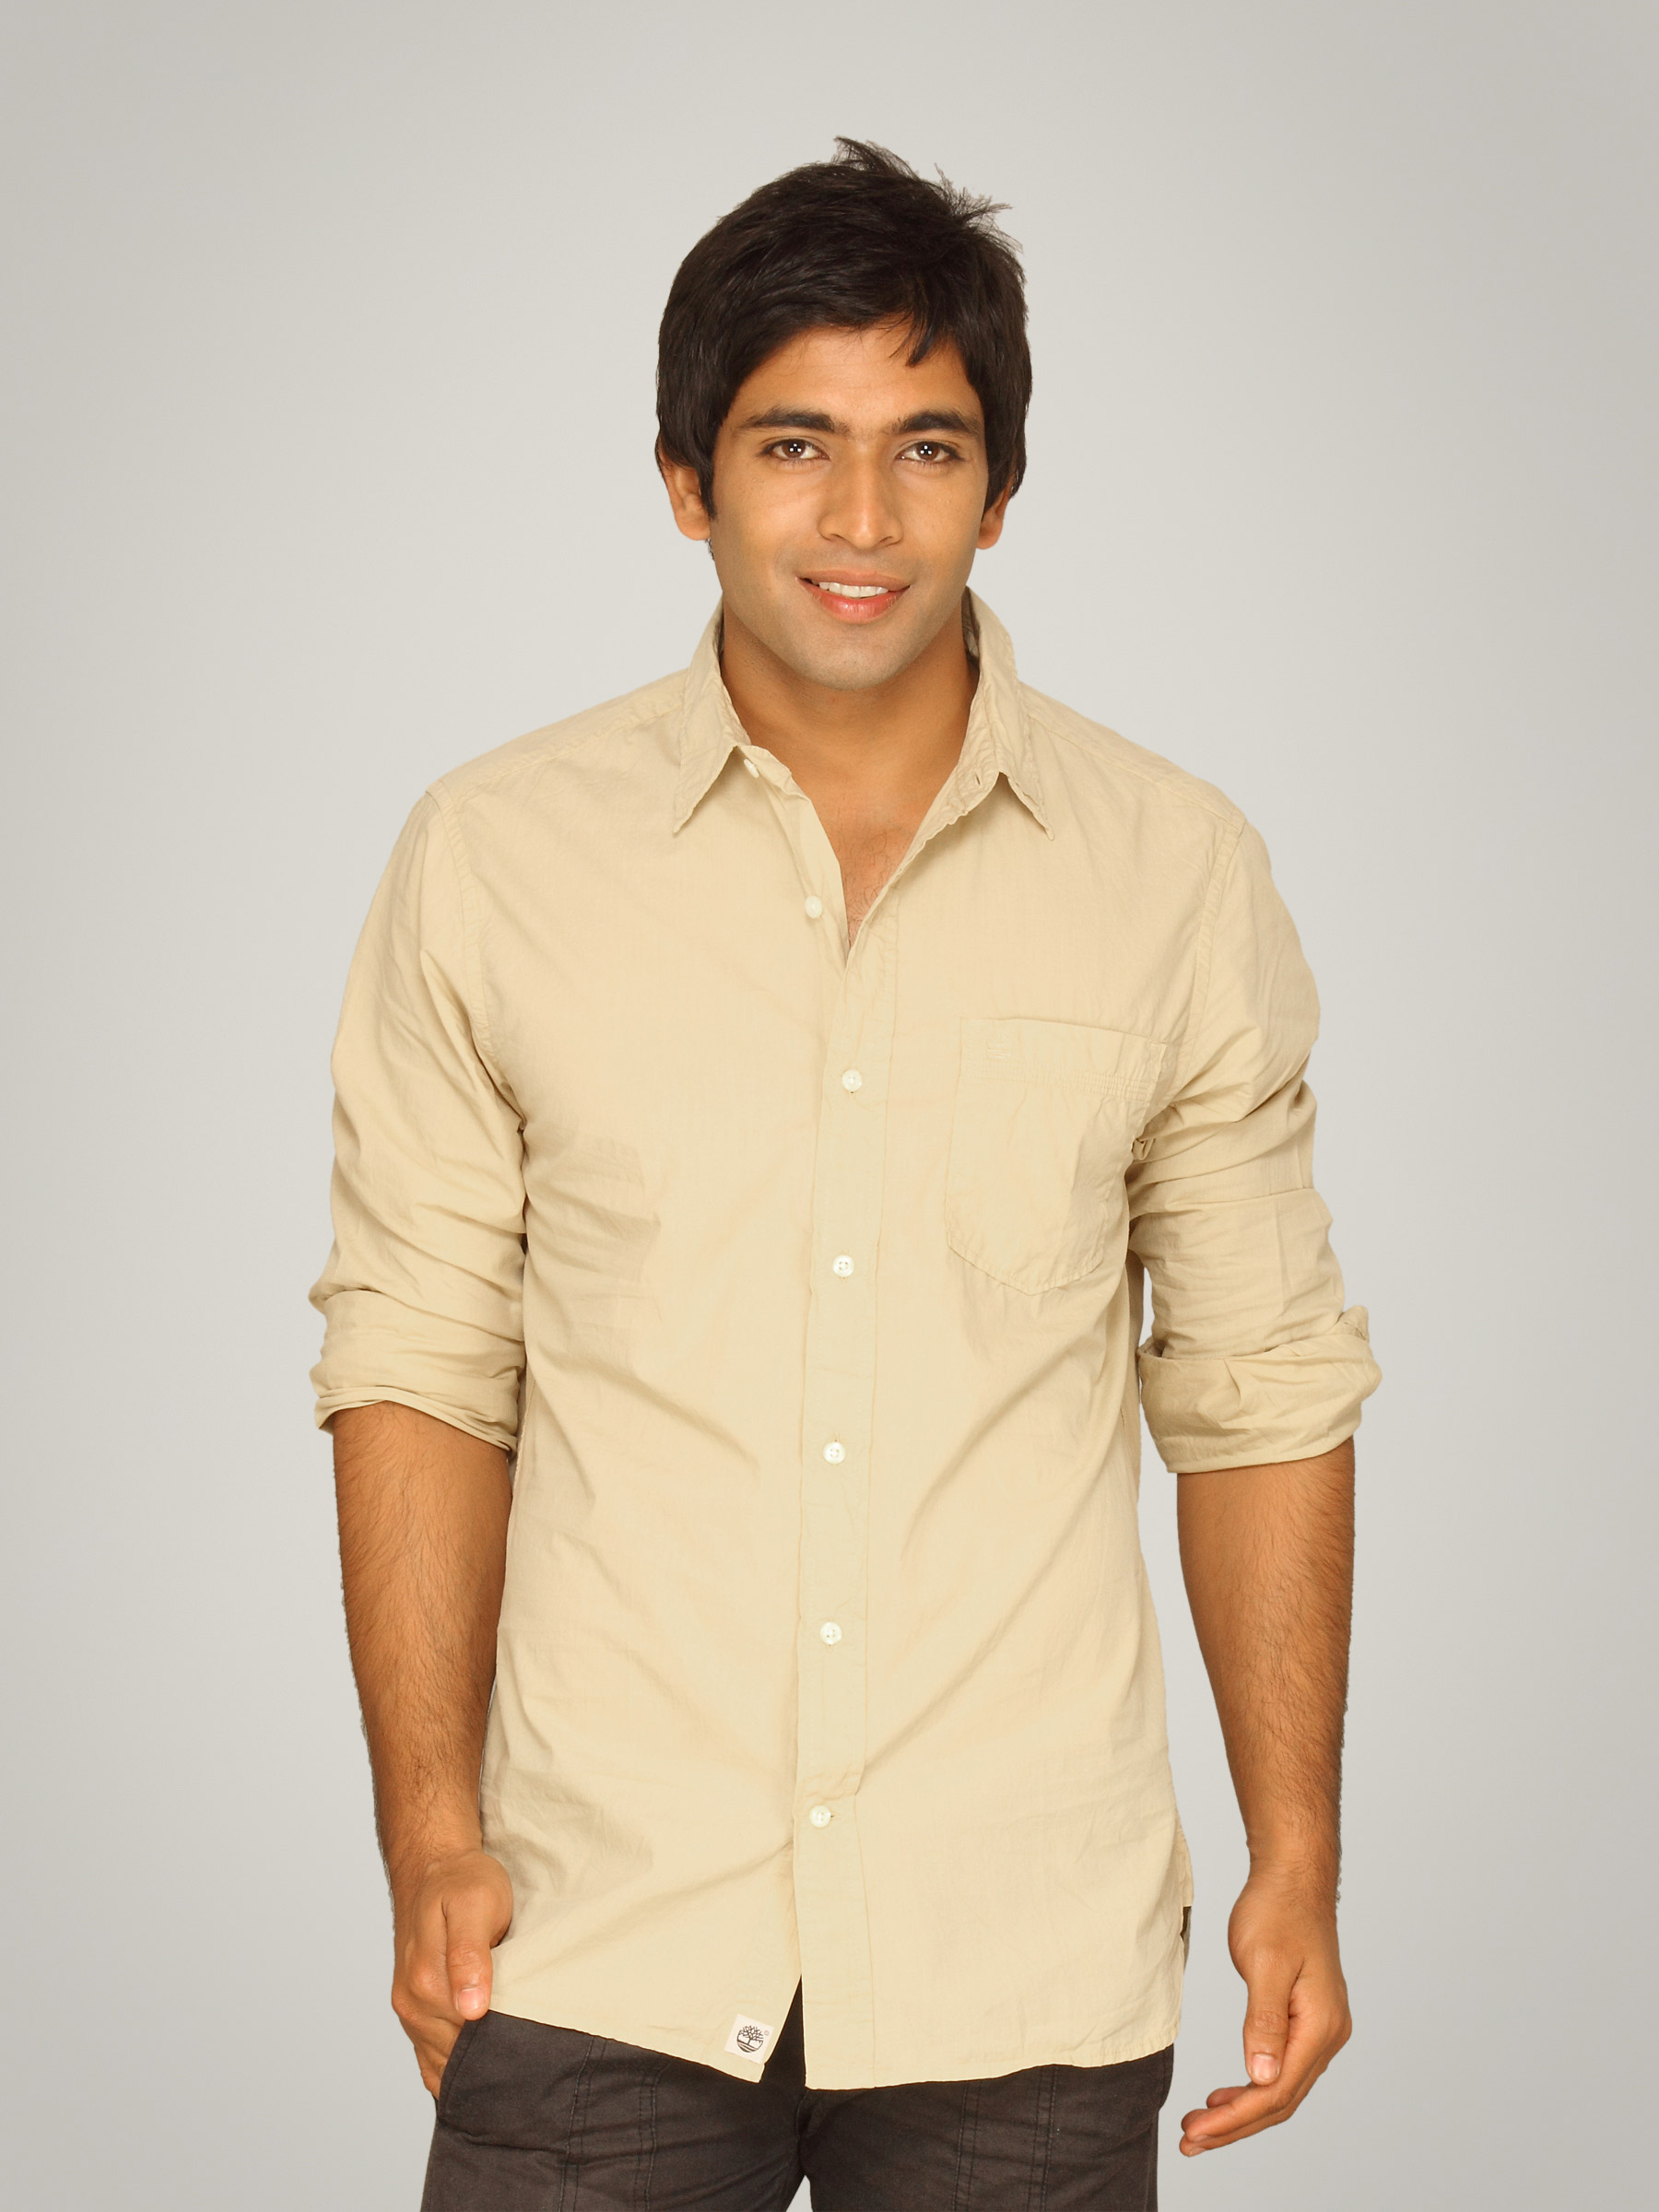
Timberland Men Claremont Popl Brown Shirt
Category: Apparel / Topwear / Shirts
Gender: Men
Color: Brown
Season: Summer 2011
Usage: Casual